137th Street–City College station

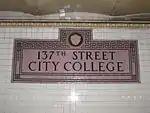
Mosaic by Heins & LaFarge

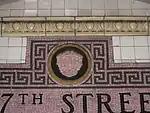
Cartouche with three faces

This station was part of the original subway, and has two side platforms and three tracks, the center one being an unused express track. The station is served by the 1 at all times and is between 145th Street to the north and 125th Street to the south. The platforms were originally long, like at other stations north of 96th Street, but as a result of the 1948 platform extension, became long. The platform extensions are at the southern ends of the original platforms.